Rivian R1T

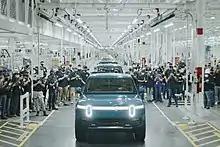
First production Rivian R1T rolls off the Normal, Illinois assembly line, September 2021.

Rivian unveiled the upcoming truck under the working name A1T in May 2018 but rebadged the vehicle in November 2018 as the R1T. Designed to be off-road capable, the 2018 concept design was planned to have of ground clearance, feature an electric motor, with the most expensive models being designed to achieve approximately on a charge. The company claimed that early prototype testing showed the truck to be able to accelerate from 0– in under 3.3 seconds, wade through of water and climb a 45degree incline. These design objectives were largely achieved in the 2021 production vehicle release.